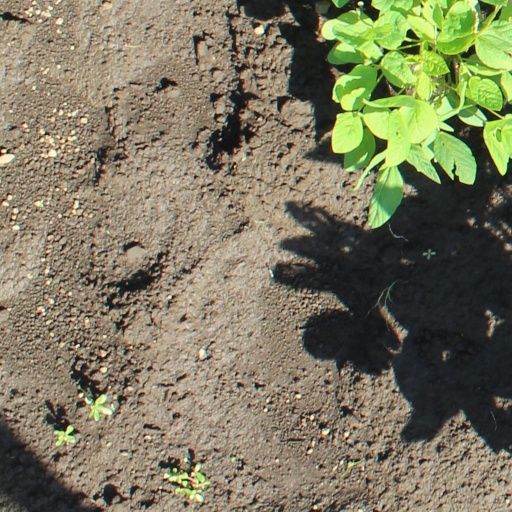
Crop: soybean